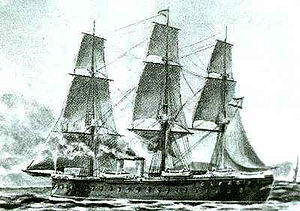
Vitoria (1865)
Vitoria var Spaniens tredje panserskib
Vitoria var Spaniens tredje panserskib, og indgik i den spanske marines plan om at genskabe landet som maritim stormagt, efter at opfindelsen af panserskibet i 1859 i princippet havde gjort alle upansrede skibe forældede. Skibet blev bygget i England og var et stort moderne panserskib, konstrueret af jern. Skibet var opkaldt efter den nordspanske by Vitoria, hvor en kombineret britisk-spansk-portugisisk hær vandt en afgørende sejr over Frankrig i juni 1813, og dermed tvang franskmændene ud af den iberiske halvø under sidste del af Napoleonskrigene.